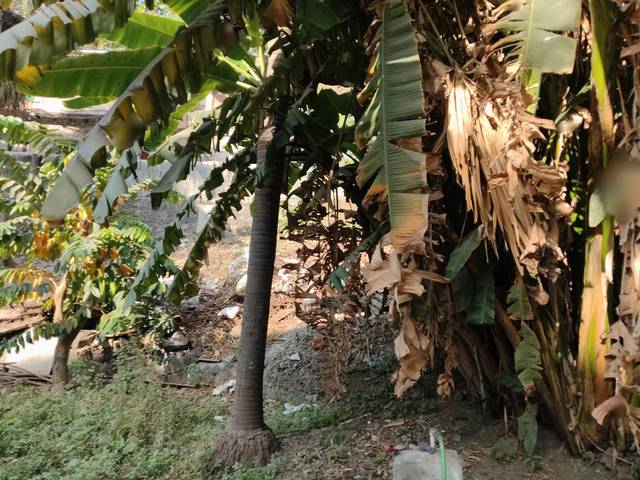
Region: India
Coordinates: 19.101, 72.91